Multi-tool

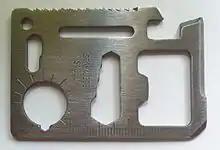
Survival Card

A multi-tool (or multitool) is a hand tool that combines several individual functions in a single unit. The smallest are credit-card or key sized units designed for carrying in a wallet or on a keyring, but others are designed to be carried in a trouser pocket or belt-mounted pouch.